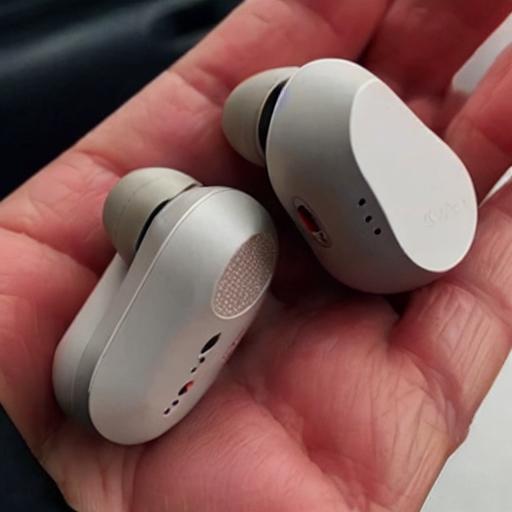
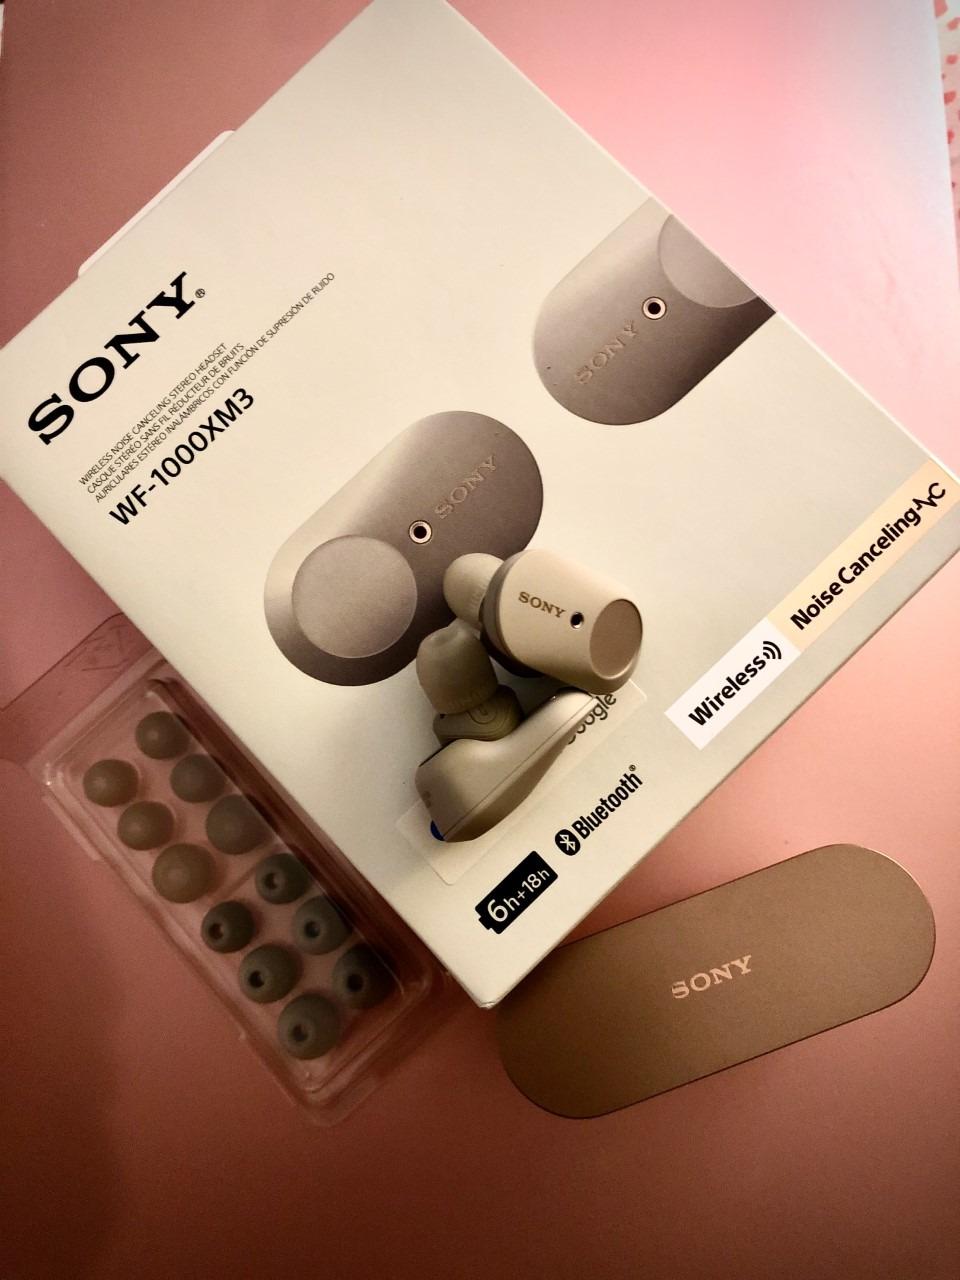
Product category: earbuds
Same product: no